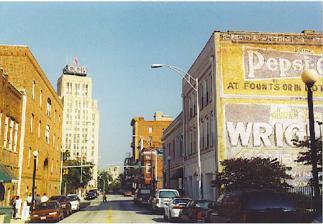
Building: Hill Building
Country: United States of America
Year built: 1935
Building in North Carolina, United States Hill Building Historic View of Hill Building From Parrish Street General information Type office Location 111 Corcoran Street Durham, North Carolina , US Coordinates 35°59′46″N 78°54′06″W / 35.996133°N 78.901749°W / 35.996133; -78.901749 Construction started 1935 Completed 1937 Owner Greenfire Real Estate Holdings and 21c Museum Hotels Management 21c Museum and Hotels Height Top floor 17 Design and construction Architect(s) George Watts Carr of Durham, NC was the Architect; Shreve, Lamb & Harmon of Empire State Bldg. fame were design consultants Developer Greenfire Development The Hill Building is a 17-story modernistic skyscraper located in Durham , North Carolina . Built in 1935–1937, the Hill Building was designed by New York City architecture firm Shreve, Lamb & Harmon , best known for the design of the Empire State Building . Named for John Sprunt Hill , and built to house the Durham Bank & Trust Company , the building is outfitted with Art Deco ornamentation, interior fluted doors and an exquisitely crafted letter box.  The building is in the heart of downtown Durham, located at the intersection of Main and Corcoran Streets.  The Hill building was home to Durham Bank & Trust and its successor, Central Carolina Bank and Trust , from 1937 until its 2005 purchase by SunTrust Banks , which had its local headquarters in the building until 2006. Greenfire Real Estate Holdings, which bought the Hill Building in 2006, successfully renovated the building into a 165-room luxury hotel . The city of Durham voted to add $4.2 million after a September 20, 2010 public hearing regarding this plan, and Durham County voted to add $1 million. Greenfire hoped historic tax credits would provide $11 million, and other tax credits would add $4 million. In February 2013, Greenfire formed a joint venture with Kentucky-based hotel operator 21C Museum Hotels .   Construction began in late July 2013 and was completed in 2015. Skanska was in charge of the construction project in partnership with 21c Museum Hotels. The renovation also includes a plan for a contemporary art museum, upscale restaurants, bar and ballroom. The museum is open 24 hours per day and offers free admission. An estimated $48 million was spent to complete the entire renovation for the Hill Building. The hotel itself was inducted into Historic Hotels of America , the official program of the National Trust for Historic Preservation, in 2019. Closeup view of Hill Building Hill Building at Corcoran Street Hill Building in contrast to the Duke Clinical Research Institute, both dominating Durham's skyline "Durham Bull" Statue In Front of Hill Building Hill Building juxtaposed next to One City Center, across the street References